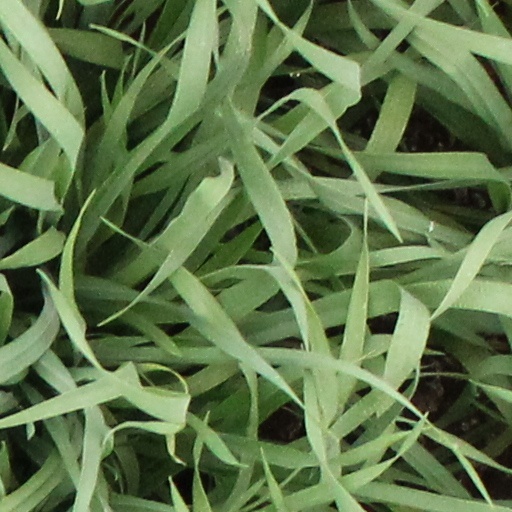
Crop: wheat